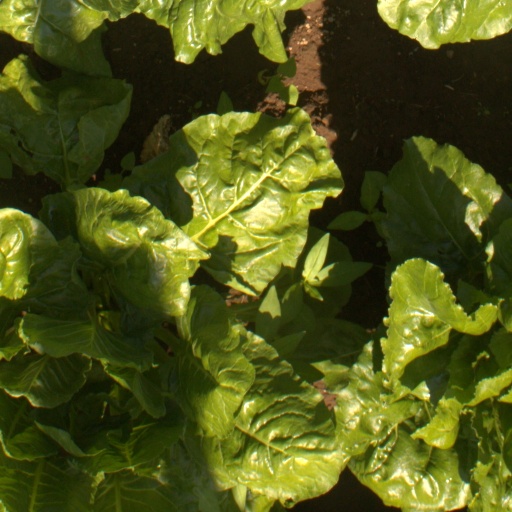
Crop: sugar beet